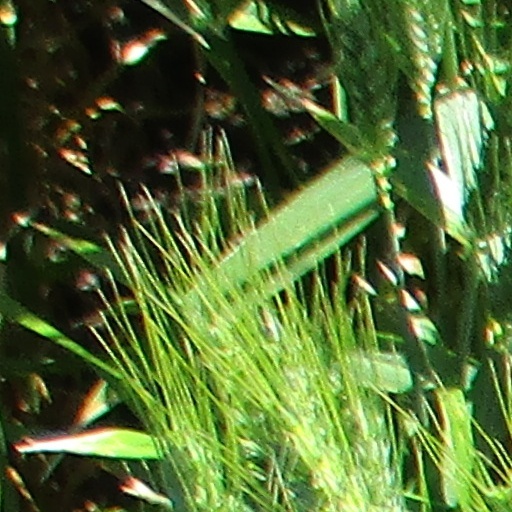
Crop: wheat